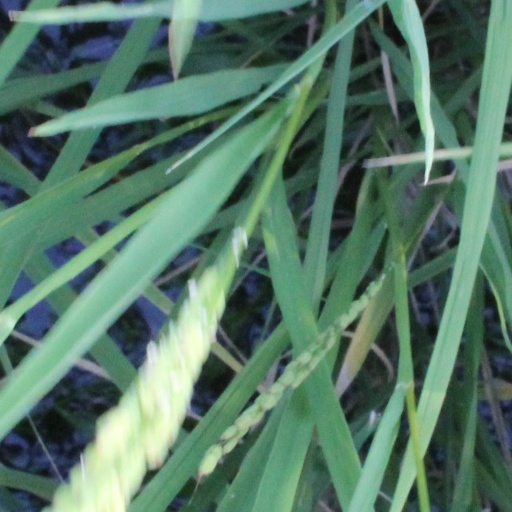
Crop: rice